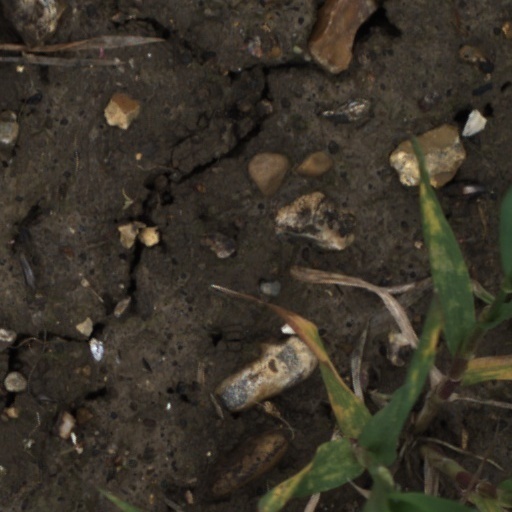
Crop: wheat